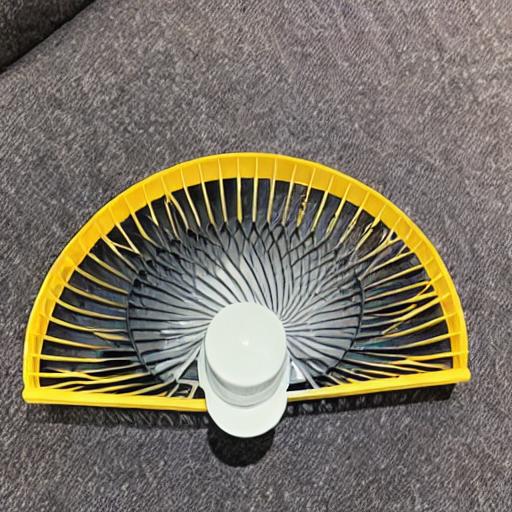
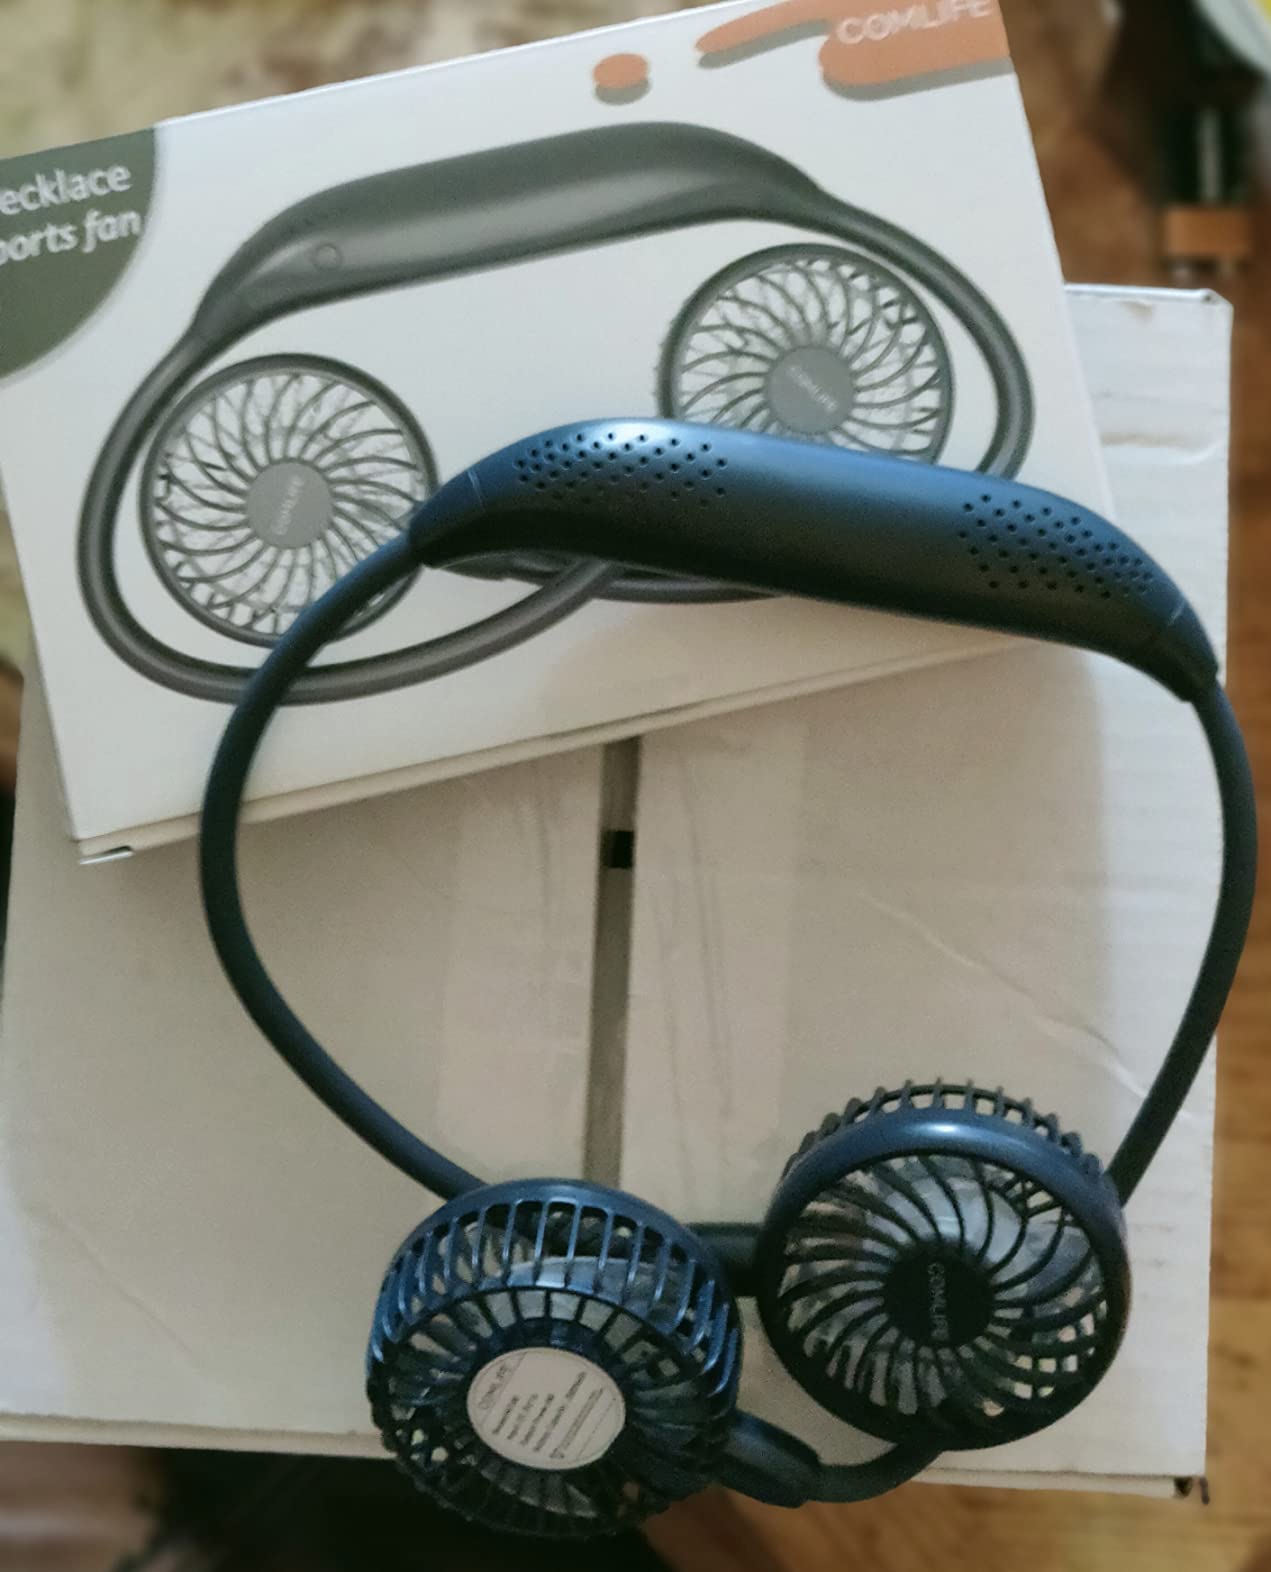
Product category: fan
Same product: no